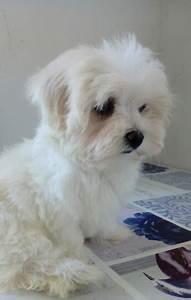
dog